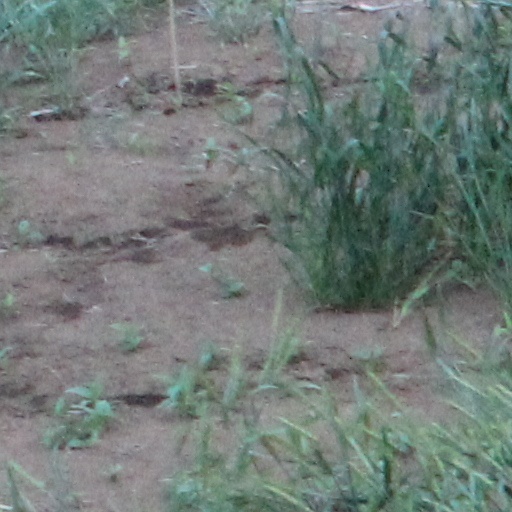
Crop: wheat